Blue Mountains (1983 film)

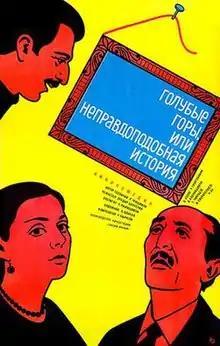

Blue Mountains is a 1983 Soviet-Georgian comedy-drama film directed by Eldar Shengelaia, and co-written by Rezo Cheishvili. The plot concerns a passive young author (Ramaz Giorgobiani) who enters the Soviet-controlled bureaucracy of Georgia attempting to get his novel published only to be neglected and compartmentalized at every turn. The film was selected for screening as part of the section at the 2014 Cannes Film Festival.